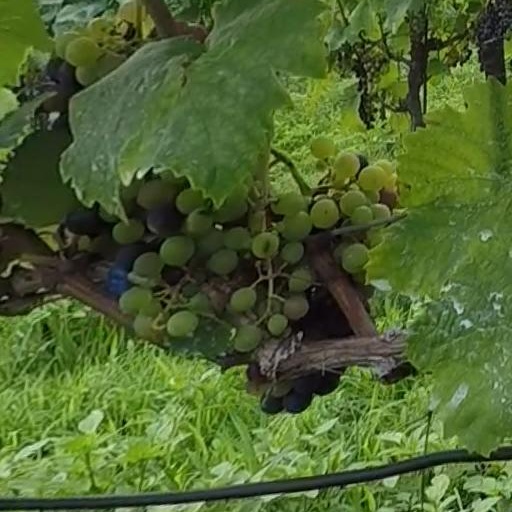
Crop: grape